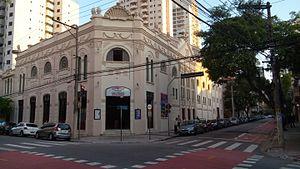
Theatro São Pedro, à São Paulo.